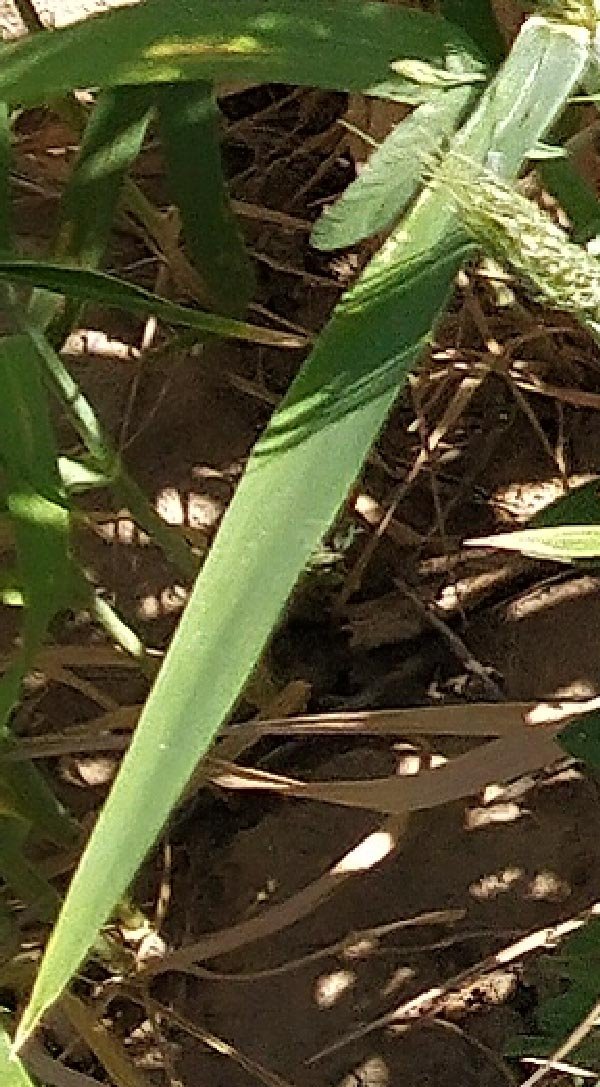
Label: Wheat___Healthy